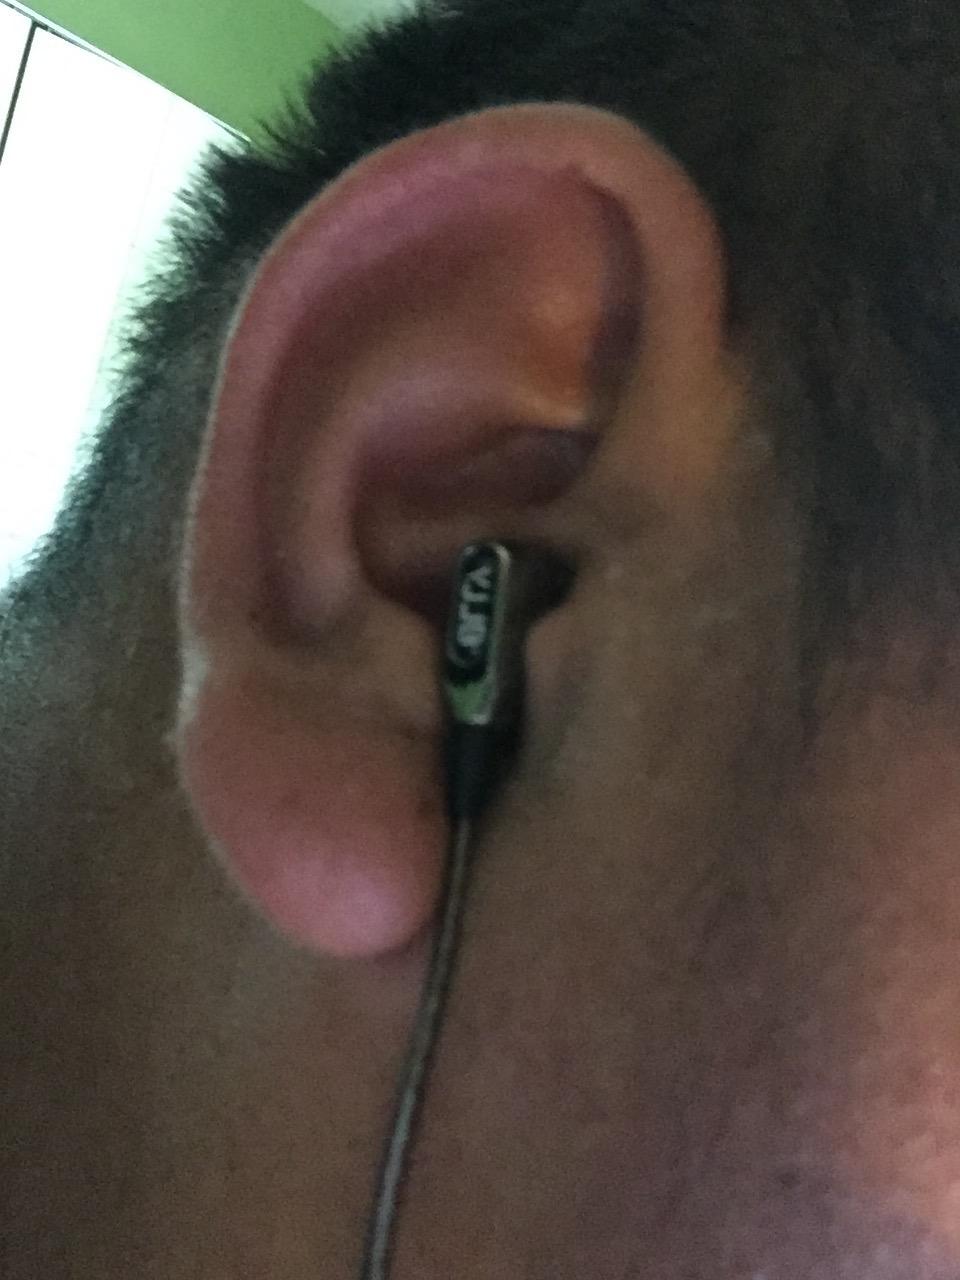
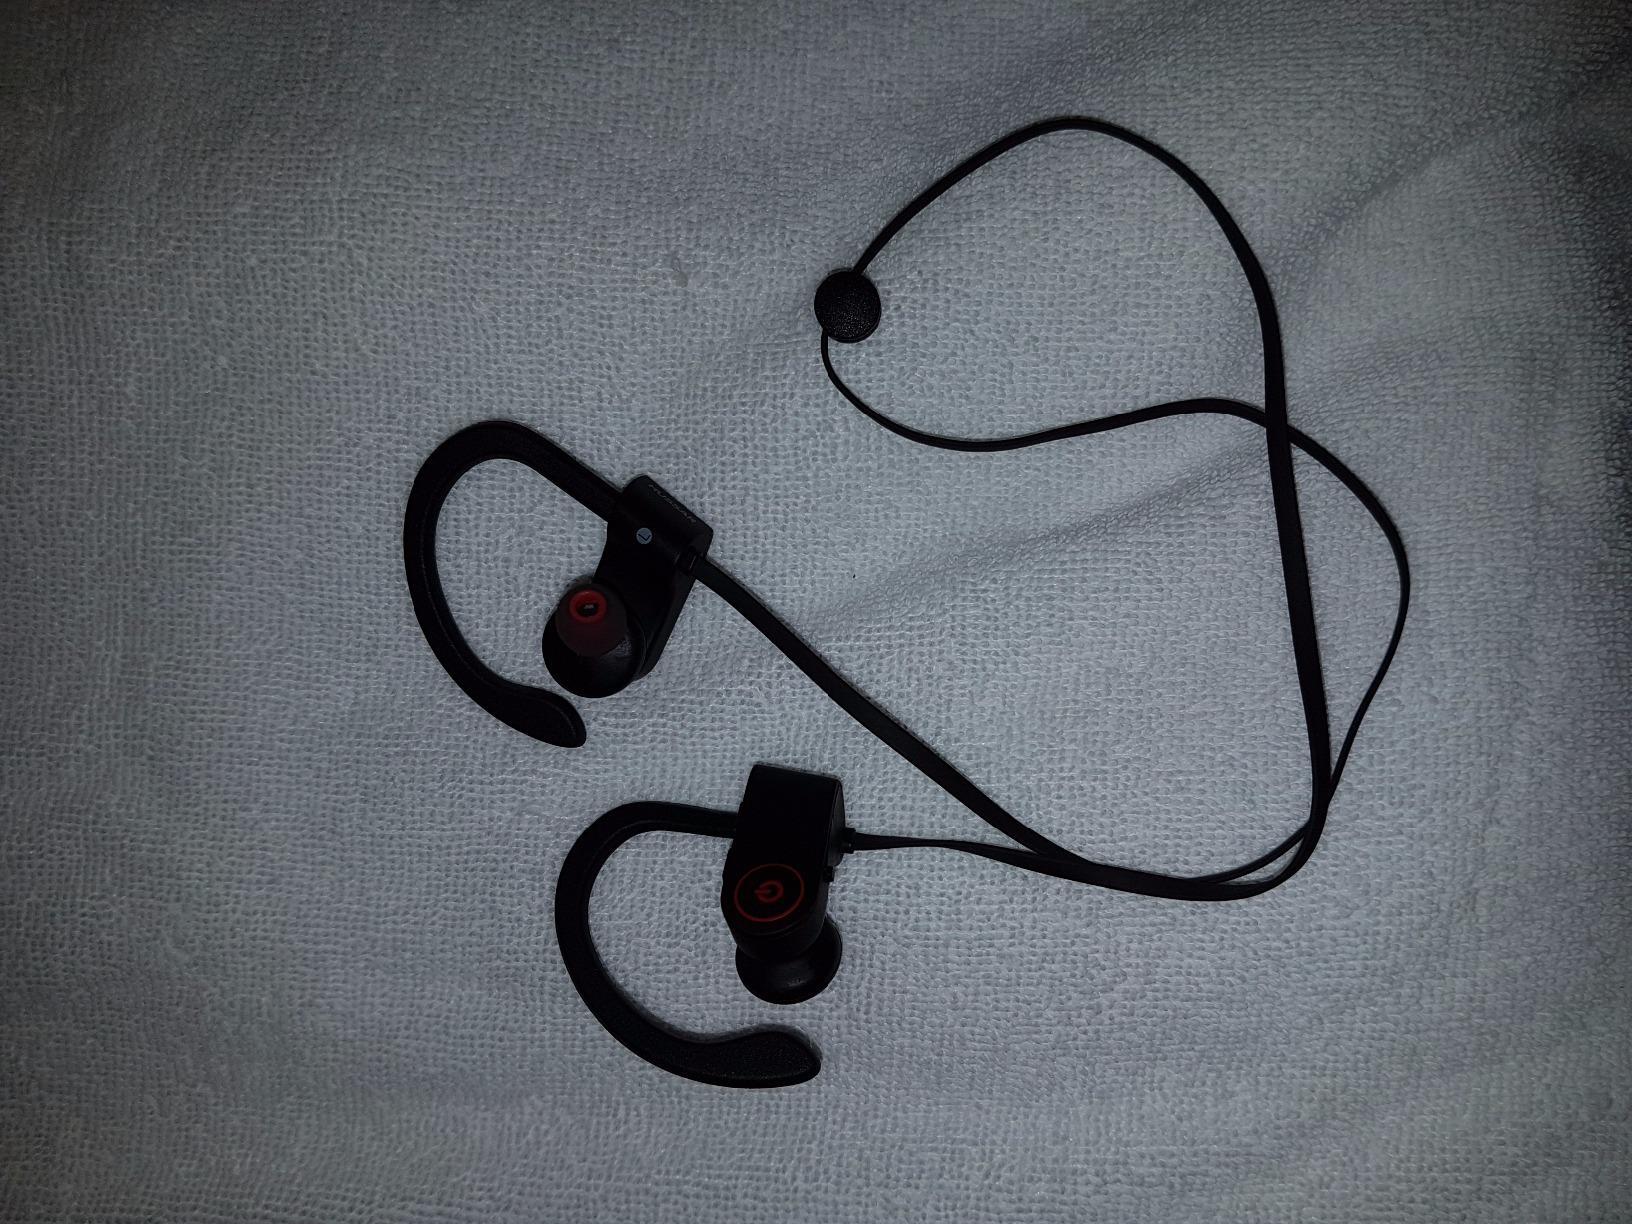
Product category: headphones
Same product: no